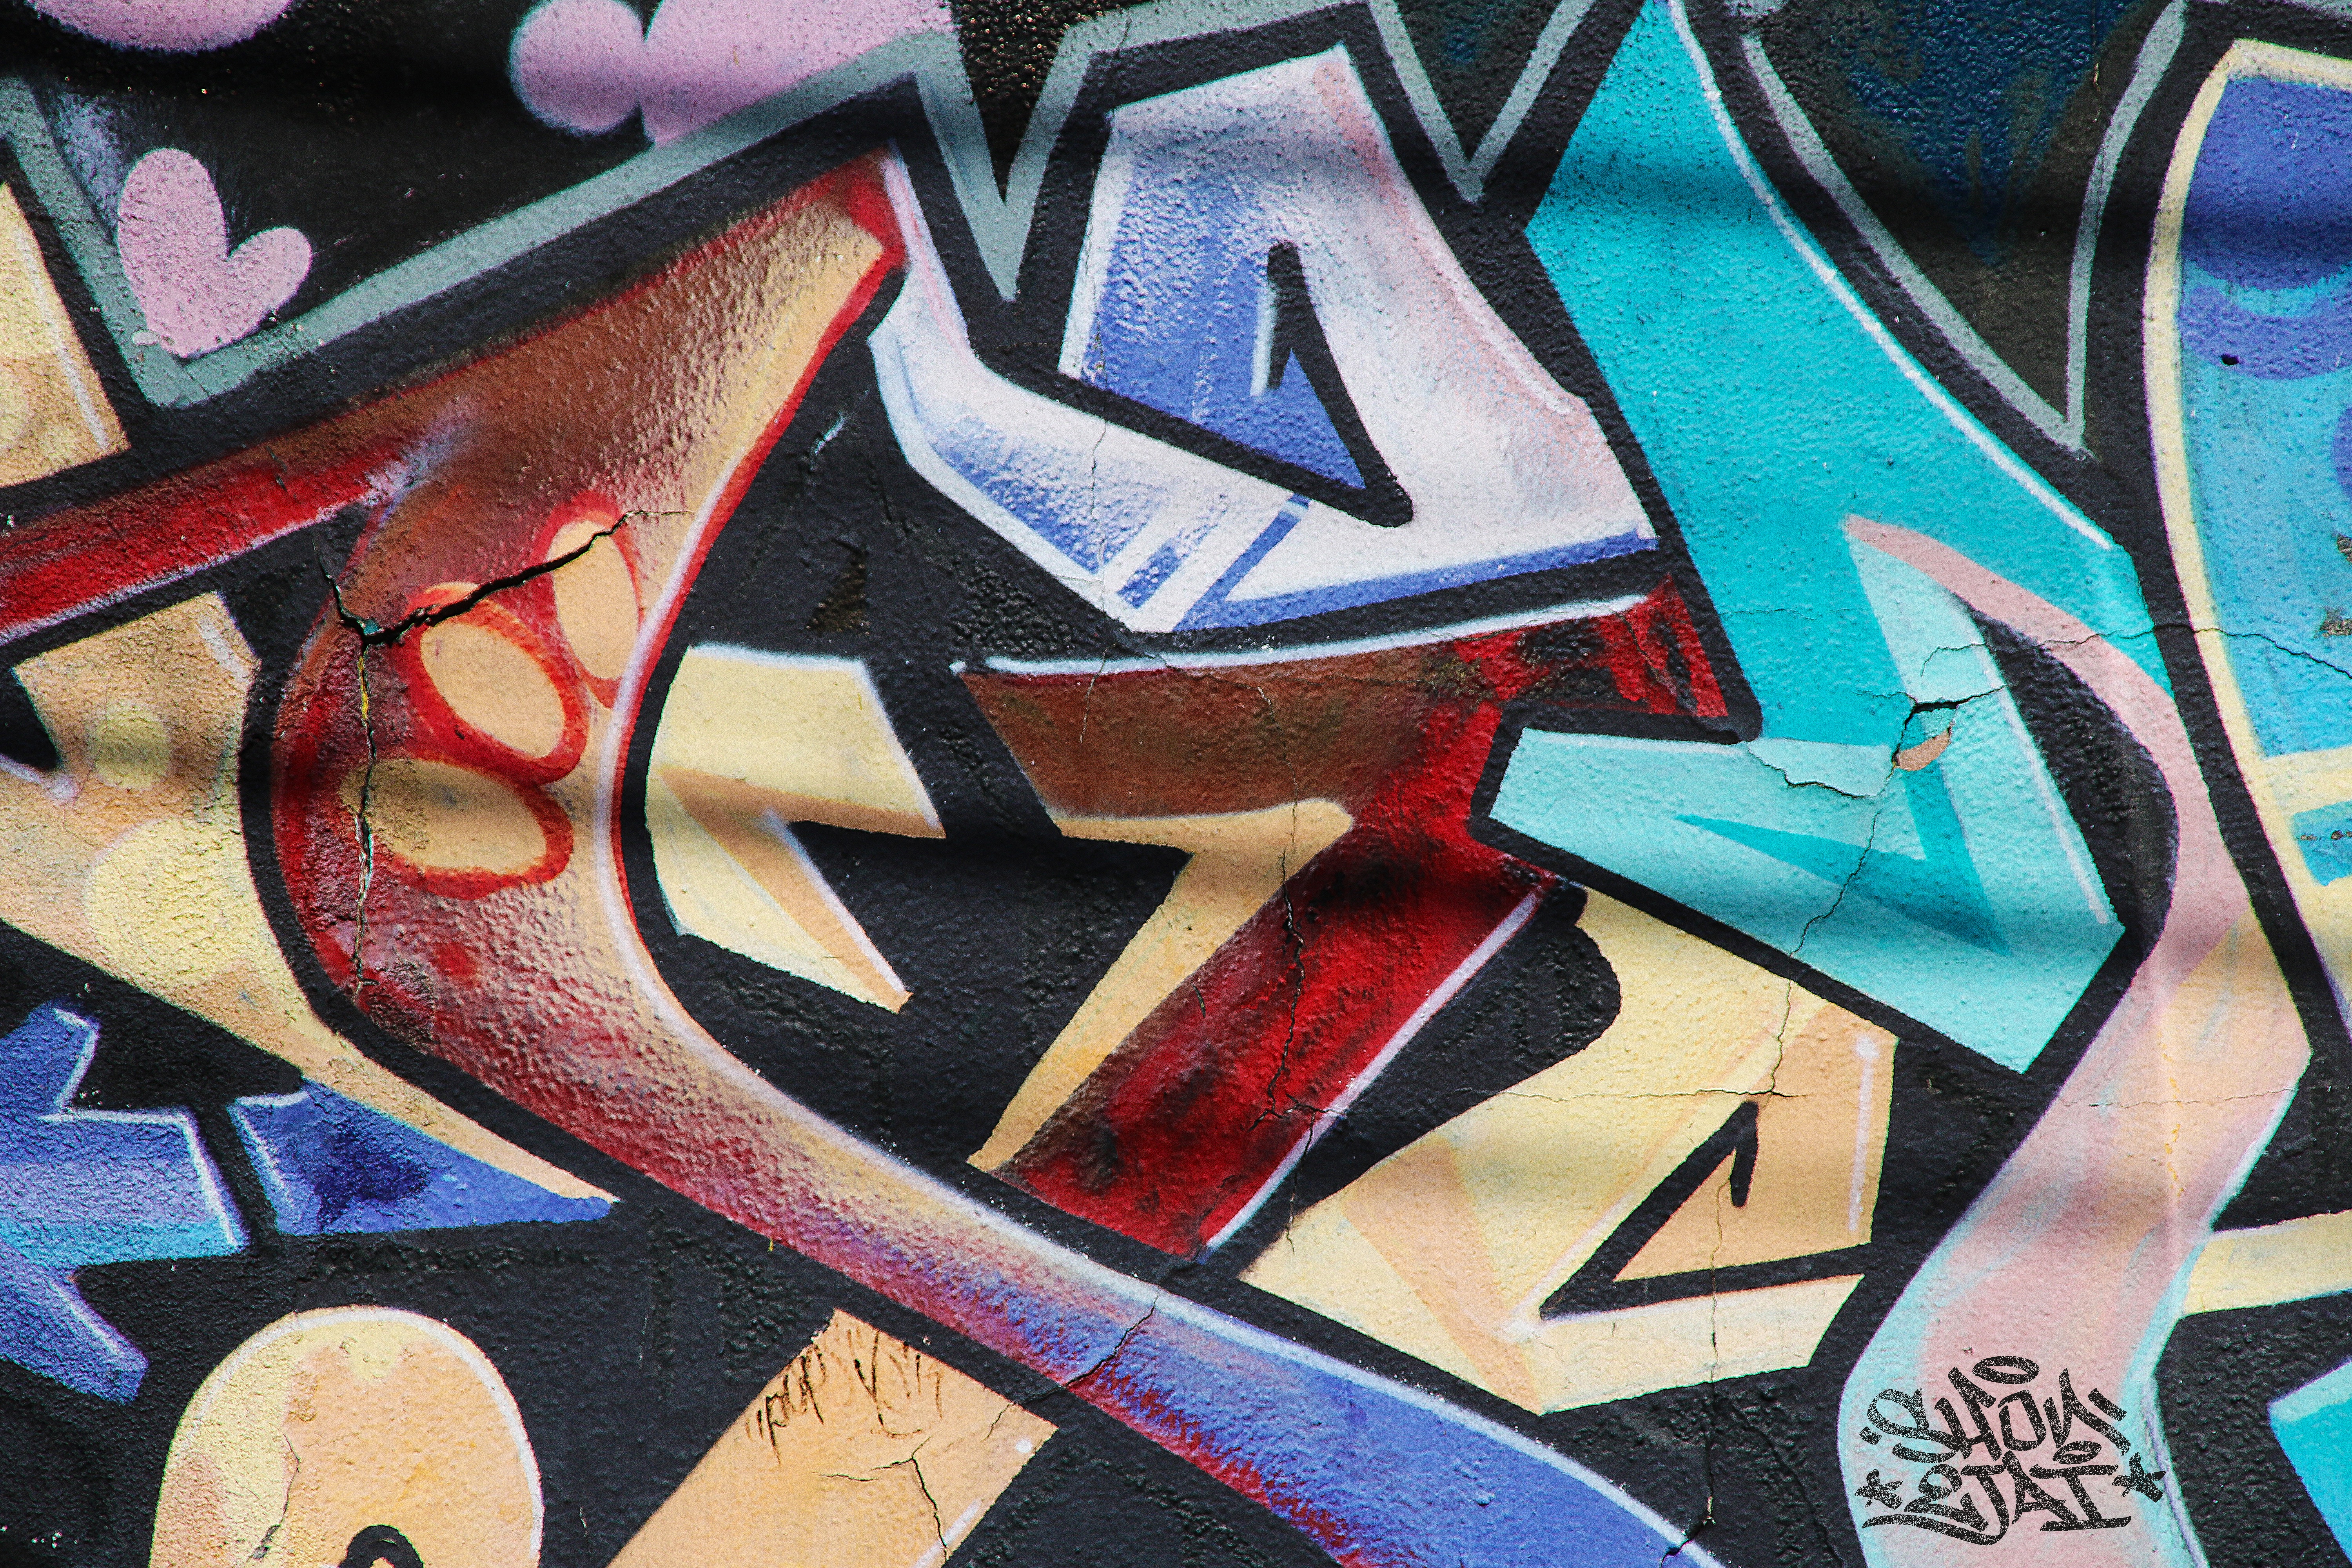
abstract, city, urban, artistic, grunge, graffiti, street art, font, art, background, design, mural, spray paint, painted, tags, tagging, graphics, graffiti wall, graffiti art, modern art